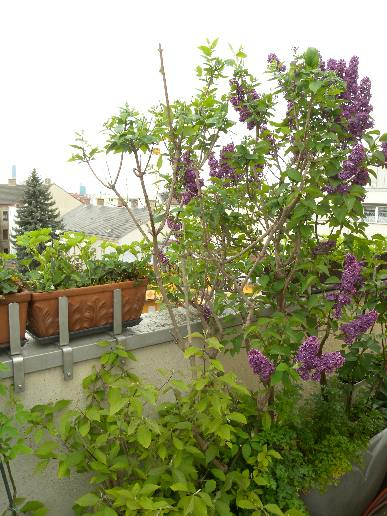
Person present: No